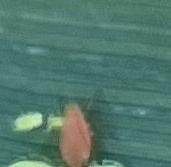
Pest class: english_grain_aphid